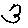
Label: 3